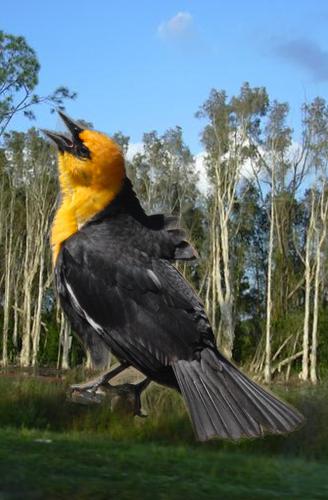
Bird species: Yellow_headed_Blackbird
Bird type: landbird
Background: land